After Midnight (2004 film)

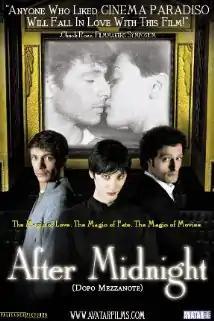

After Midnight is a 2004 Italian romantic comedy film directed by Davide Ferrario. It entered the Forum section at the 54th Berlin International Film Festival, in which Ferrario won the Caligari Film Prize and the Don Quixote Award.